Blackhead Point

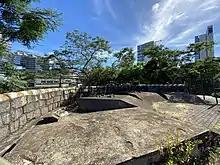
Remains of Signal Hill Battery. Four concrete gun emplacements on Signal Hill.

Anti-aircraft guns may have been located at the south side of the hill. Later, four British 25-pound cannons used for ceremonial salute were located in concrete gun emplacements facing Victoria Harbour.